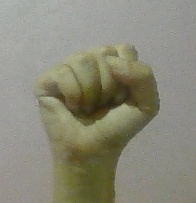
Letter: saad